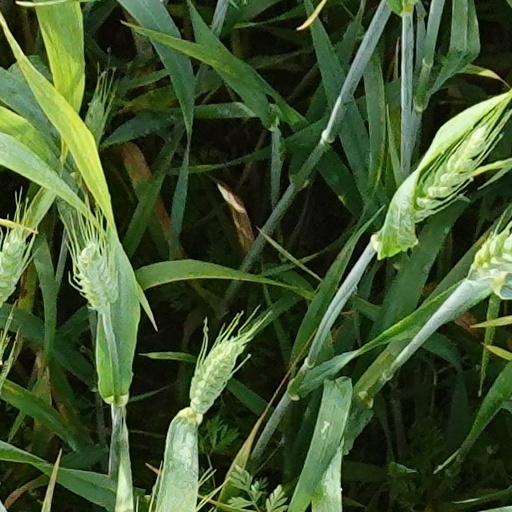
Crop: wheat